Poulsbo Bread

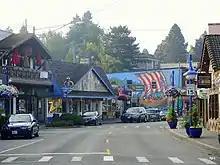
Poulsbo Bread was first baked at Sluys' Bakery ("pictured") in Poulsbo, Washington

Poulsbo Bread was developed by Marion Sluys, the owner of Sluys' Bakery in Poulsbo, from a biblical recipe. In 1974, after reading a passage in the Book of Ezekiel directing the baking of a specific type of multigrain bread, Sluys claims he decided to attempt to prepare the recipe in his Poulsbo bakery, naming the resulting product Poulsbo Bread. The passage in question, , reads: